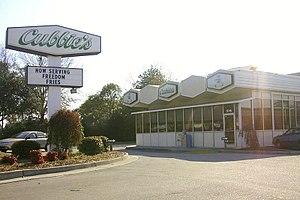
Le bashing est un emprunt lexical à l'anglais utilisé pour décrire le « jeu » ou la forme de défoulement qui consiste à dénigrer collectivement une personne ou un sujet. Lorsque le bashing se déroule sur la place publique, il s'apparente parfois à un « lynchage médiatique ». Le développement d'Internet et des réseaux sociaux a offert au bashing un nouveau champ d'action, en permettant à beaucoup plus de monde de participer dans l'anonymat à cette activité collective.